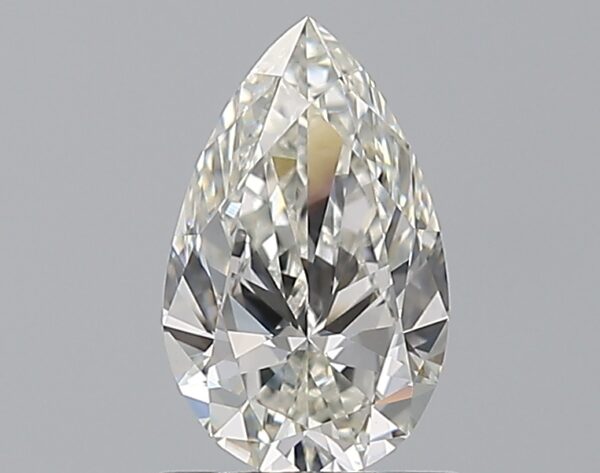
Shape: pear
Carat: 1
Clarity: VS1
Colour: G
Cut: VG
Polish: EX
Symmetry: VG
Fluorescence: ST
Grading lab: GIA
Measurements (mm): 8.9 x 5.49 x 3.29